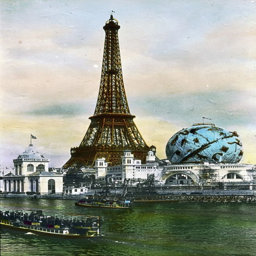
how event brought art period